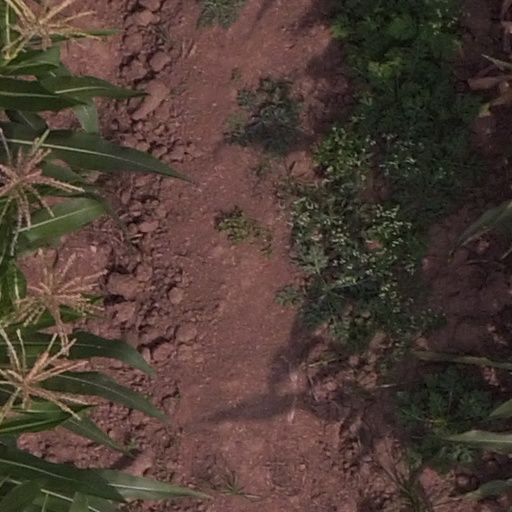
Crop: maize; corn